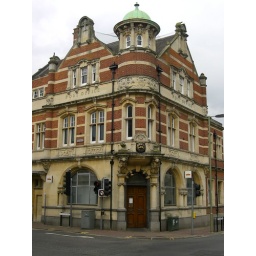
This building is still owned by the PO, but I think it's a sorting office or something.